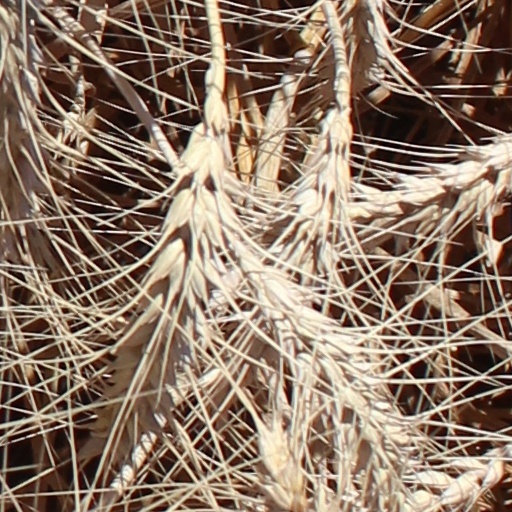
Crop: wheat